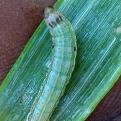
Crop: Onion
Condition: caterpillar-p